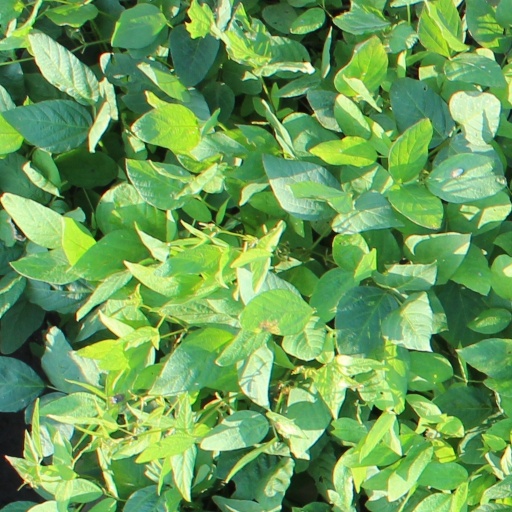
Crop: soybean